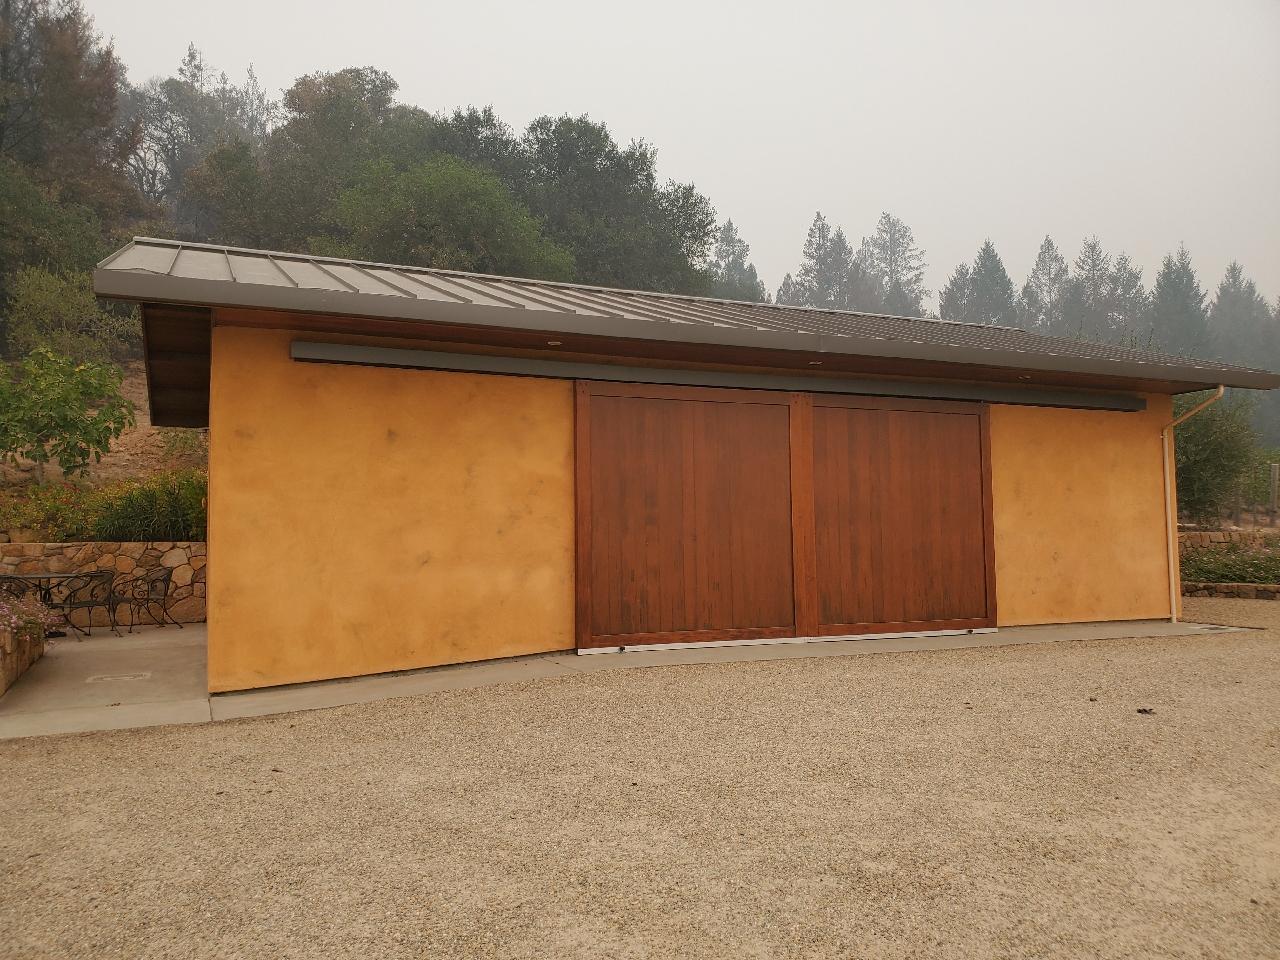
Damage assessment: no_damage